Jonathan Brison

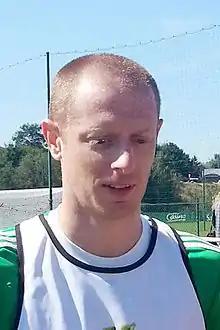
Brison at training with Saint-Étienne

Jonathan Brison (born 7 February 1983) is a French former professional footballer who played as a left-back.